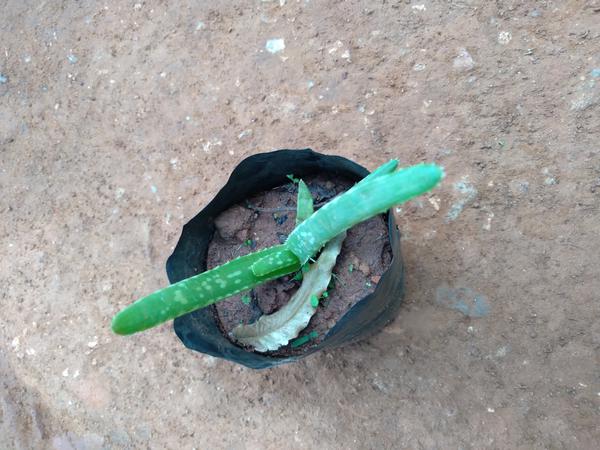
Plant: Aloevera